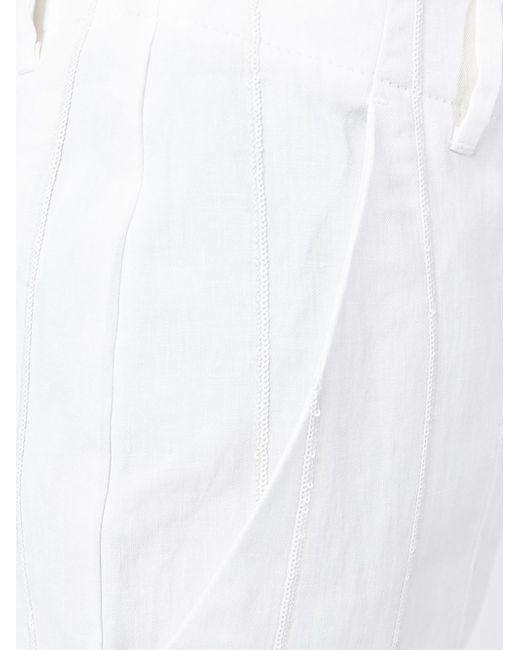
Weiße Zivilkleidung Material cool für Top